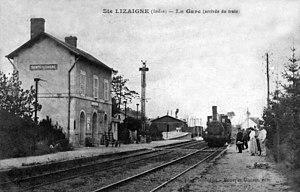
Intérieur de la gare vers 19090.
La gare de Sainte-Lizaigne est une gare ferroviaire française, de la ligne des Aubrais - Orléans à Montauban-Ville-Bourbon, située sur le territoire de la commune de Sainte-Lizaigne, dans le département de l'Indre, en région Centre-Val de Loire.